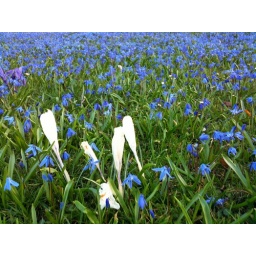
Spring in Karlsruhe. A wonderful meadow with blue flowers in the botanic garden of Karlsruhe. Taken with an iPhone and exposed with PerfectlyClear